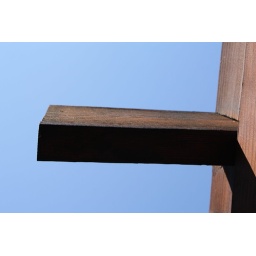
A view of a 2x6 plank against the blue sky